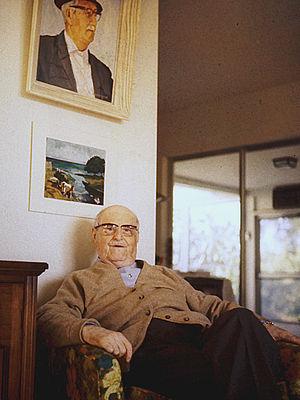
Le peintre Octave Bélanger photographié à sa résidence de Tampa où il a passé l'hiver au cours des dernières années de sa vie.
Louis Joseph Octave Bélanger né le 20 juin 1886 à Montréal et mort le 4 décembre 1972 dans cette même ville est un peintre canadien.